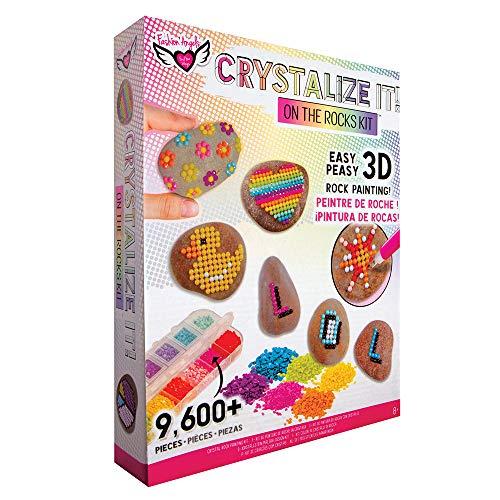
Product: Fashion Angels CRYSTALIZE It! On The Rocks! Diamond Painting Kit
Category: Toys & Games | Arts & Crafts | Craft Kits
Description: Embellish ordinary rocks with beautiful diamond shaped gems.
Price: $19.24
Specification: ProductDimensions:11x9x2inches|ItemWeight:1.25pounds|ShippingWeight:1.25pounds(Viewshippingratesandpolicies)|ASIN:B07Y2Q4W9G|Itemmodelnumber:12426|Manufacturerrecommendedage:8yearsandup